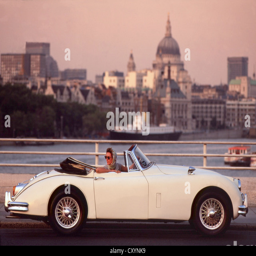
convertible parked overlooking filming location